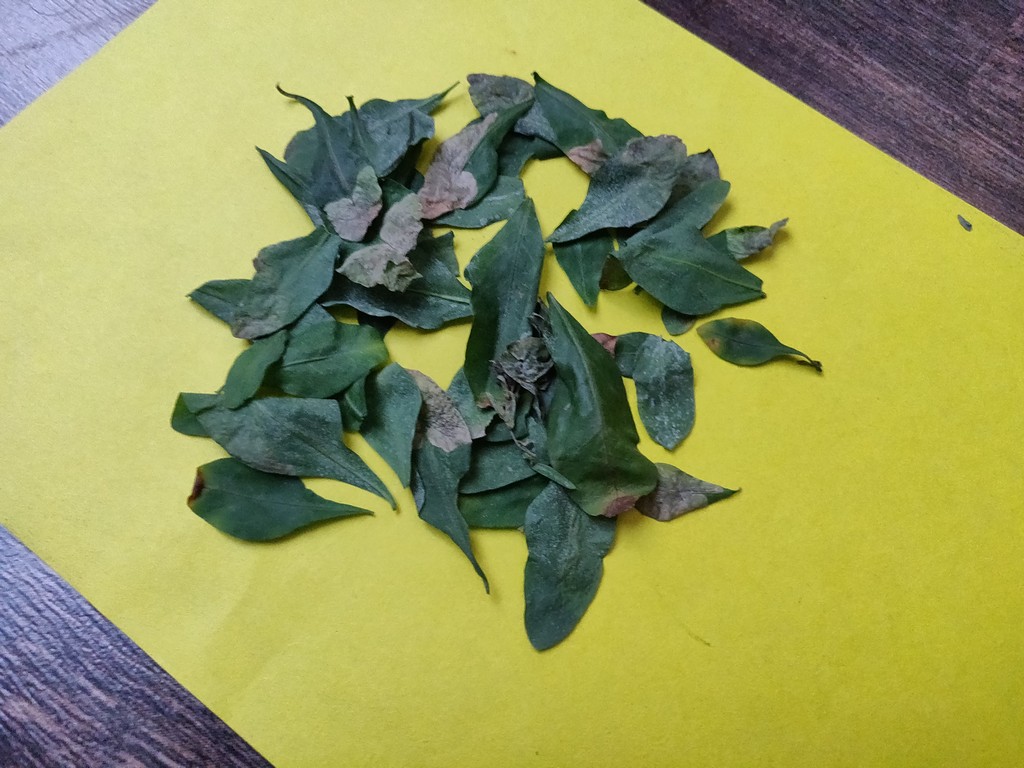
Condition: Unhealthy
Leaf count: multiple
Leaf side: unknown